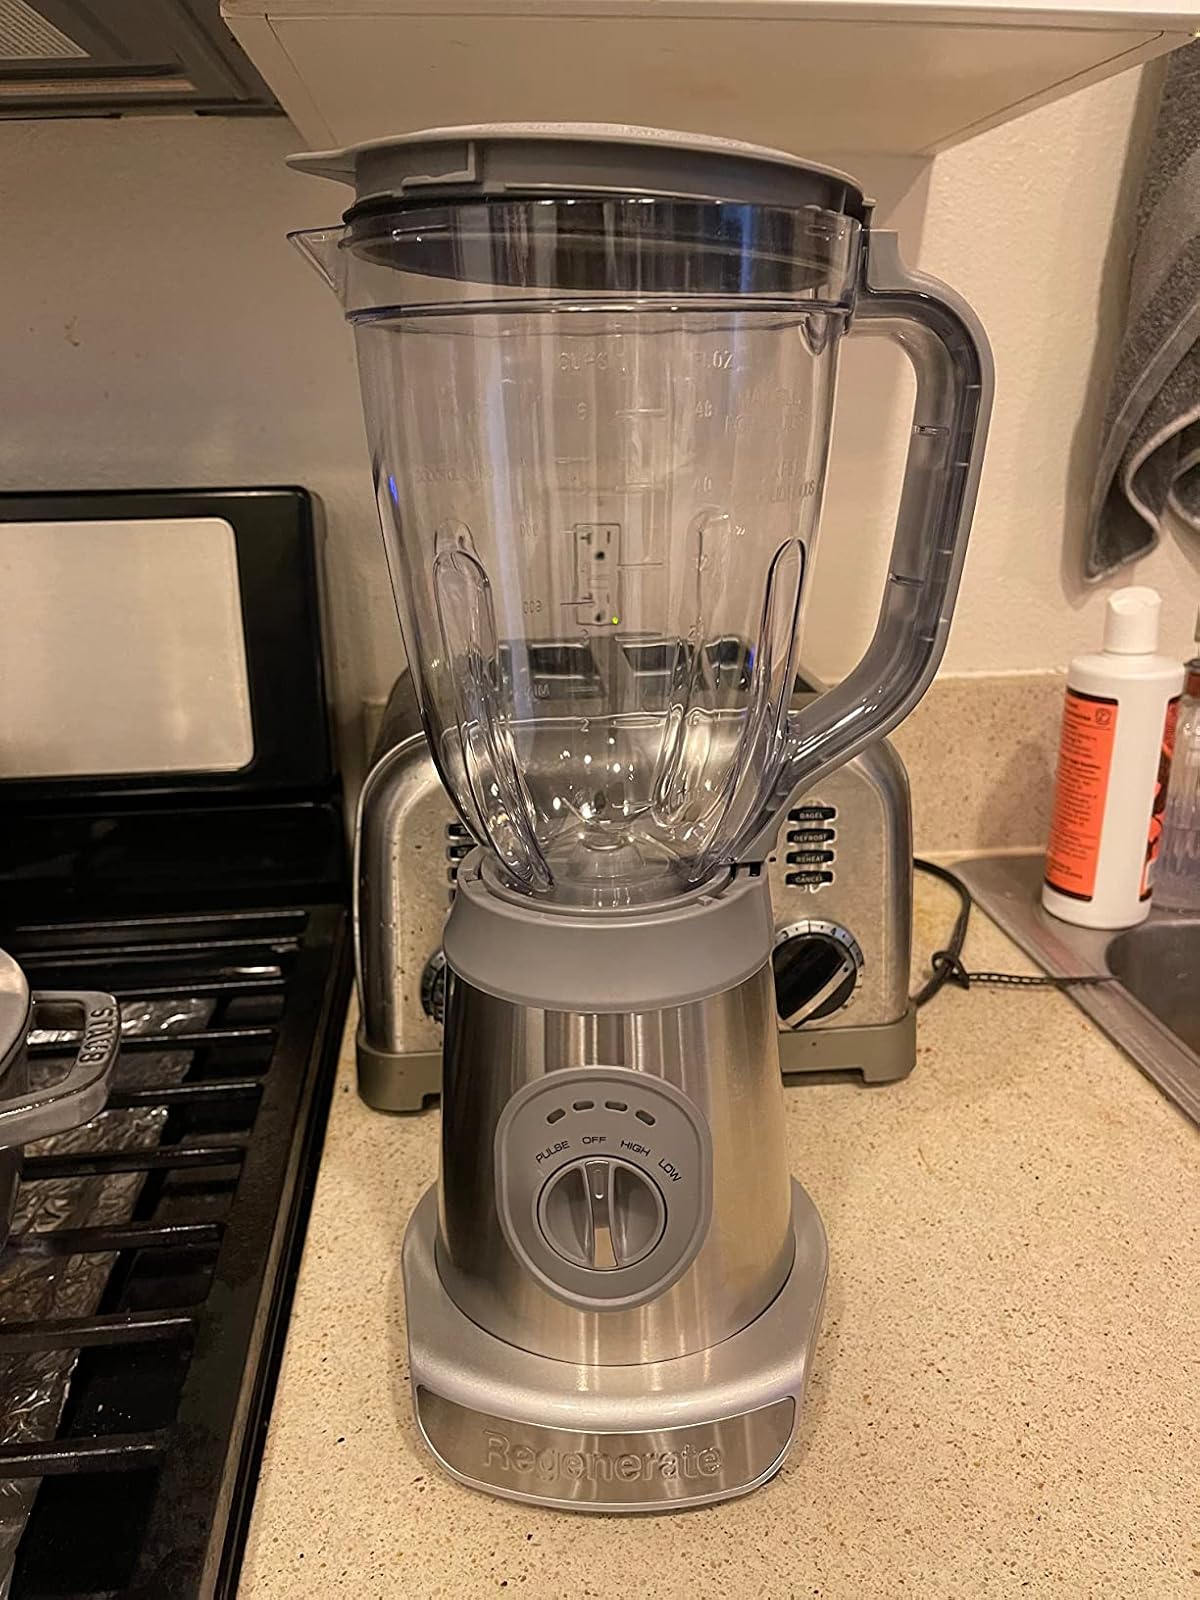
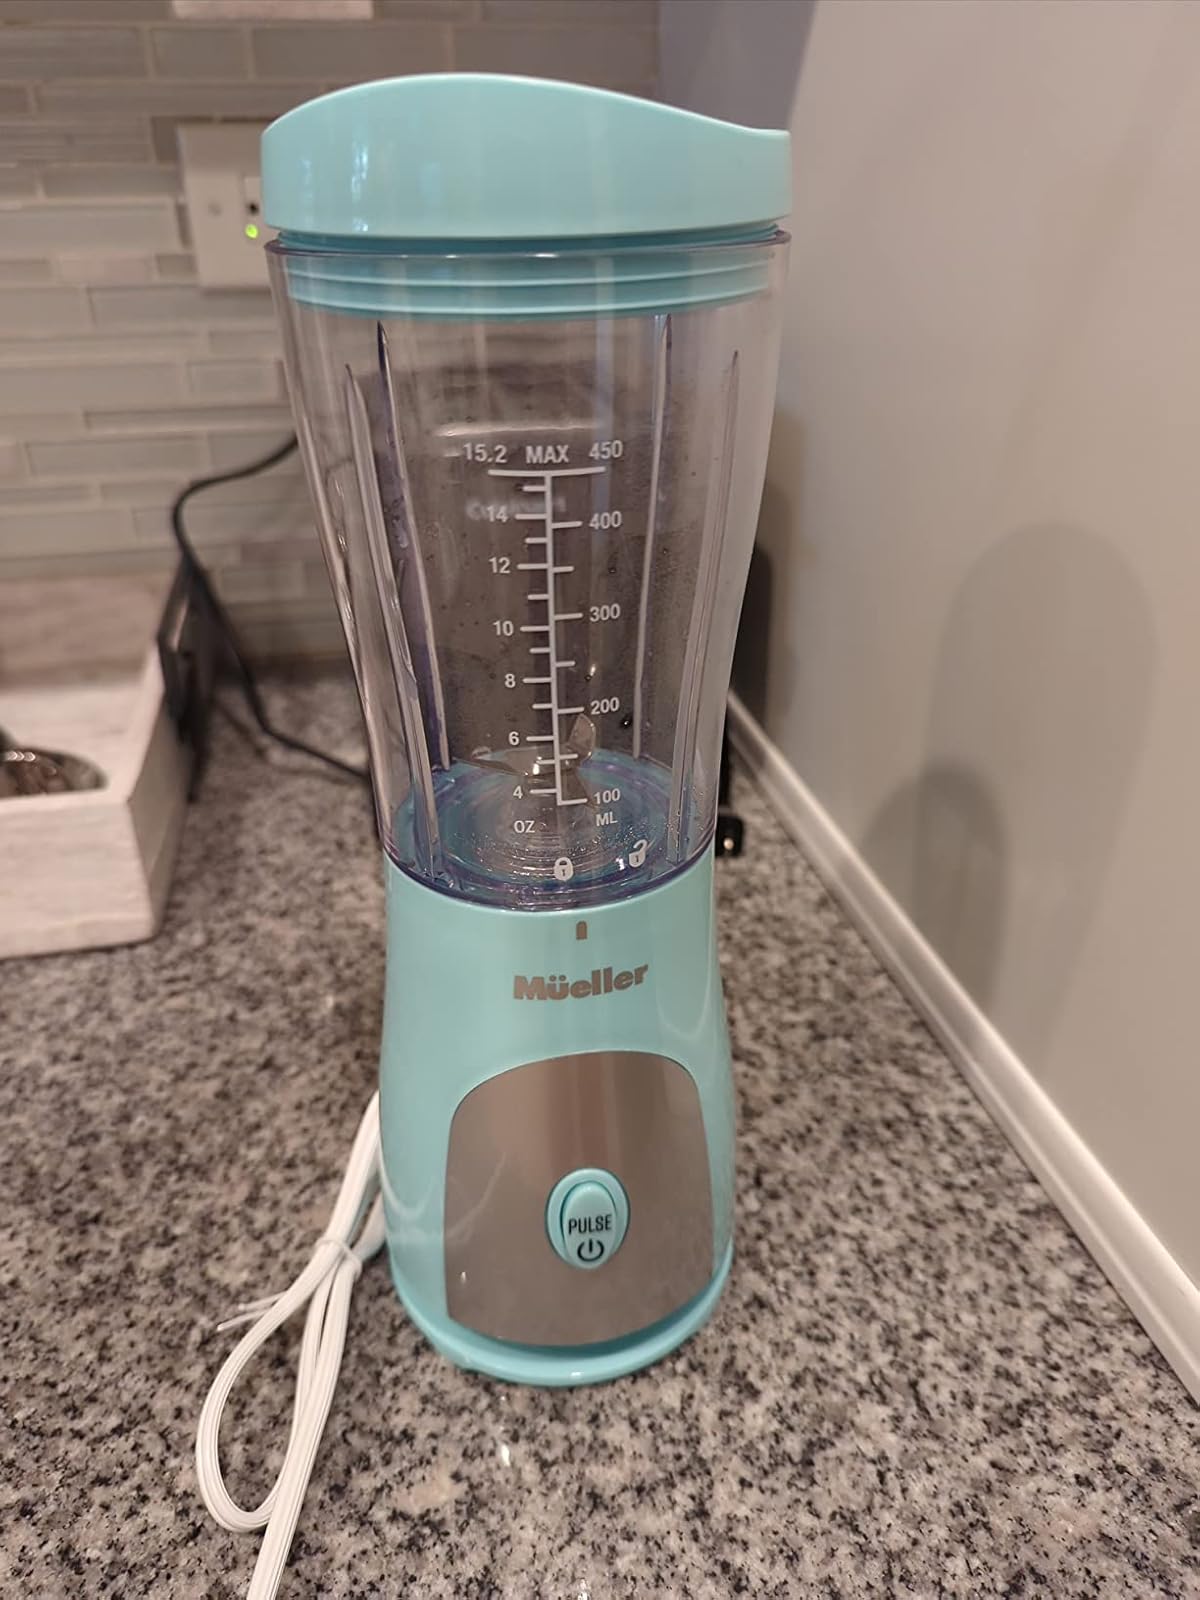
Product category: items_blender
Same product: no